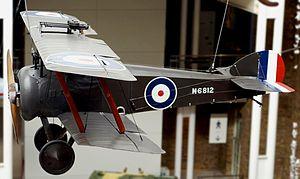
Le lieutenant-colonel William George Barker VC, DSO, MC est un as de l'aviation canadienne au cours de la Première Guerre mondiale.